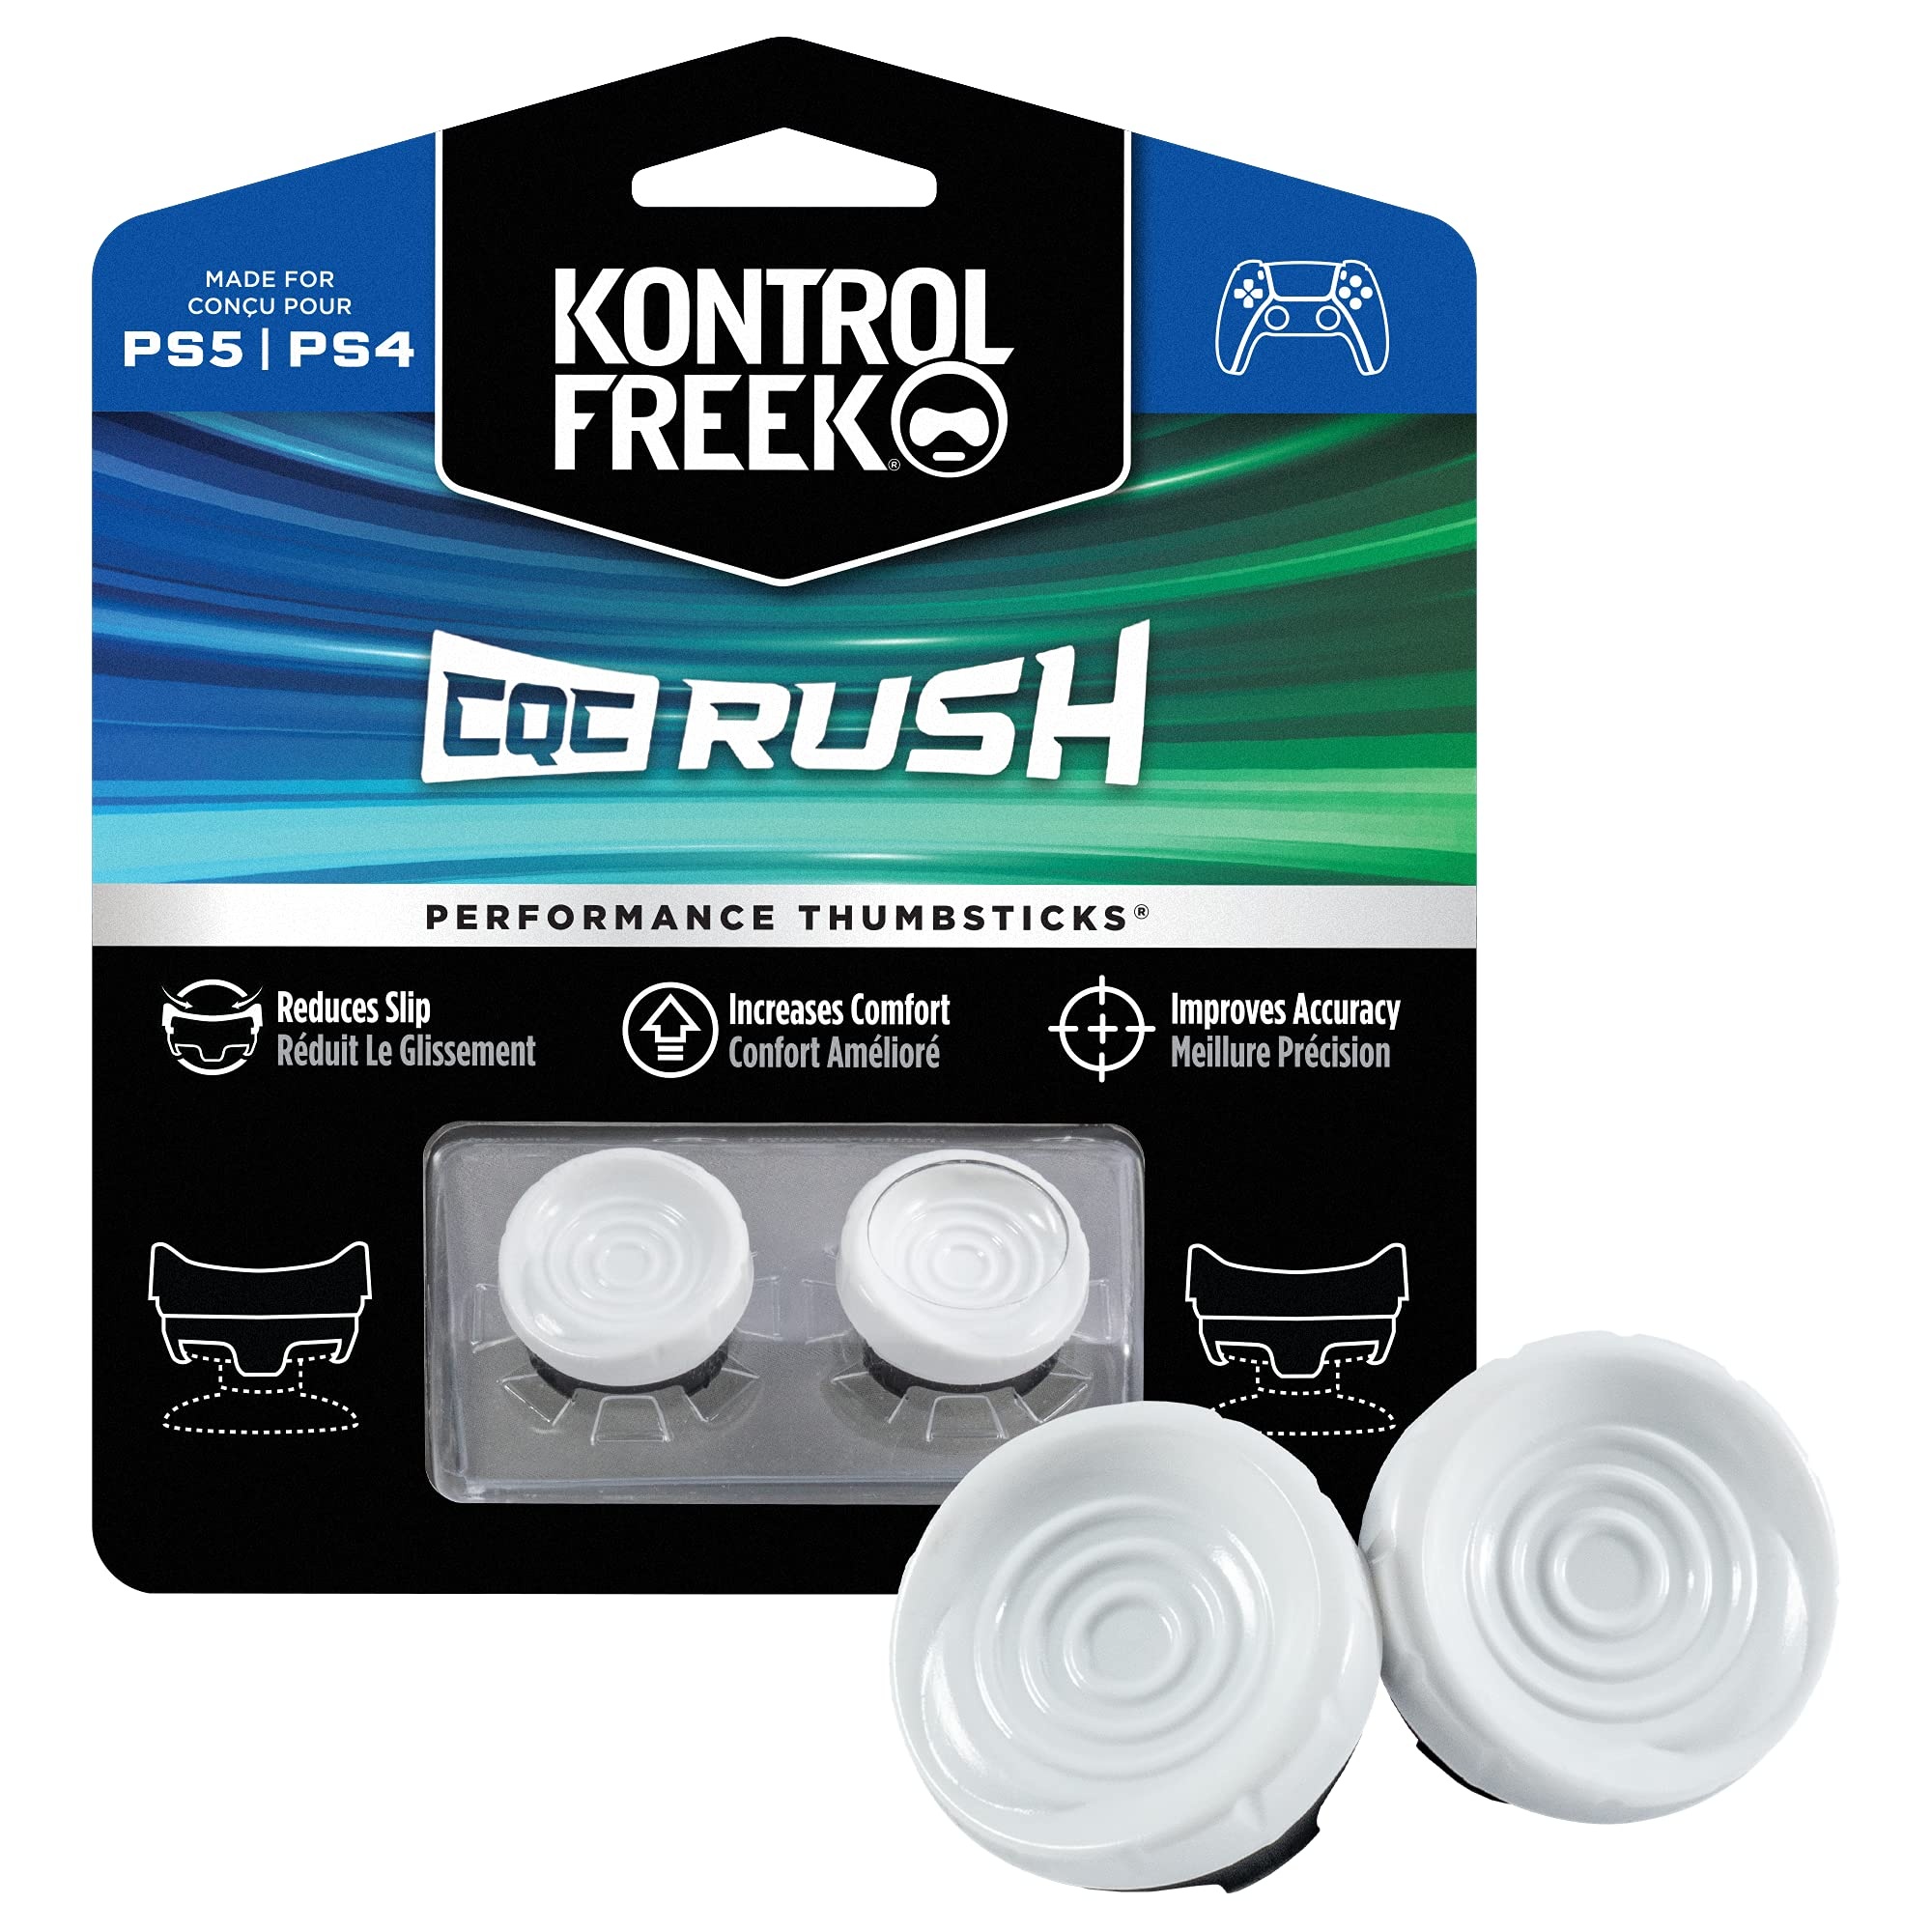
KontrolFreek CQC Rush for Playstation 4 (PS4) and Playstation 5 (PS5) Controller | Performance Thumbsticks | 2 Mid-Rise Concave | White
Brand: KontrolFreek Color: White Features: INCREASED CONTROL - Mid-rise design with an expanded surface area and raised edge for exceptional control and increased accuracy ORIGINAL DESIGN - Cradles thumb, great for players who prefer their thumb to stay centered INCREASED COMFORT - Requires less force which reduces wrist, hand and thumb fatigue INCREASED GRIP - The soft wall created by the concave design reduces slips and allows for quick reactions in all directions. VERSATILE - Great for Action/Adventure, Sports and a variety of games Binding: Electronics model number: K6-020 Part Number: K6-020 EAN: 0850029053354 Package Dimensions: 5.6 x 5.0 x 1.2 inches Languages: English
Brand: KontrolFreek
Category: Electronics > Electronics Accessories > Computer Components > Input Device Accessories > Game Controller Accessories > Thumb Grips